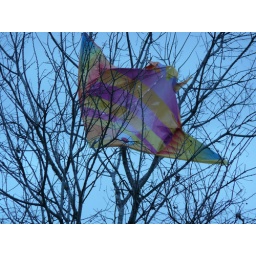
fish in a tree